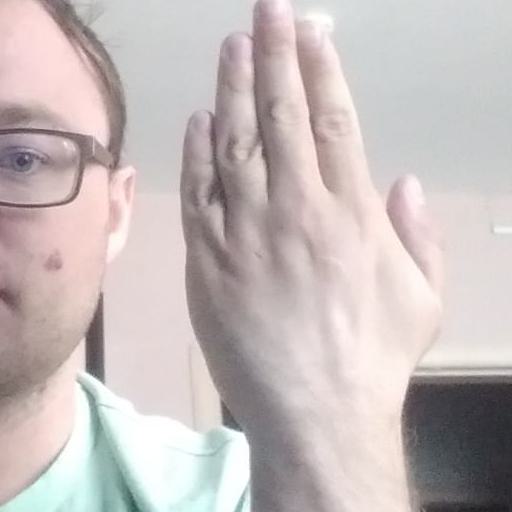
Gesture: stop_inverted